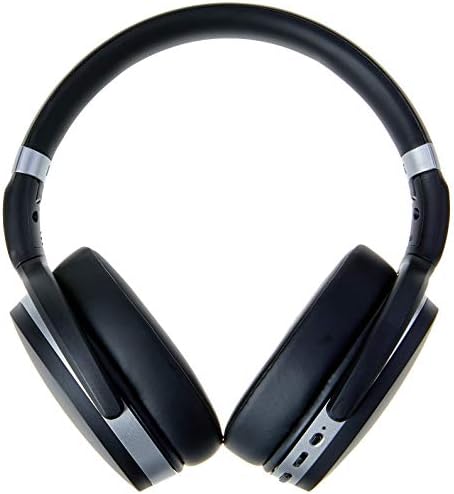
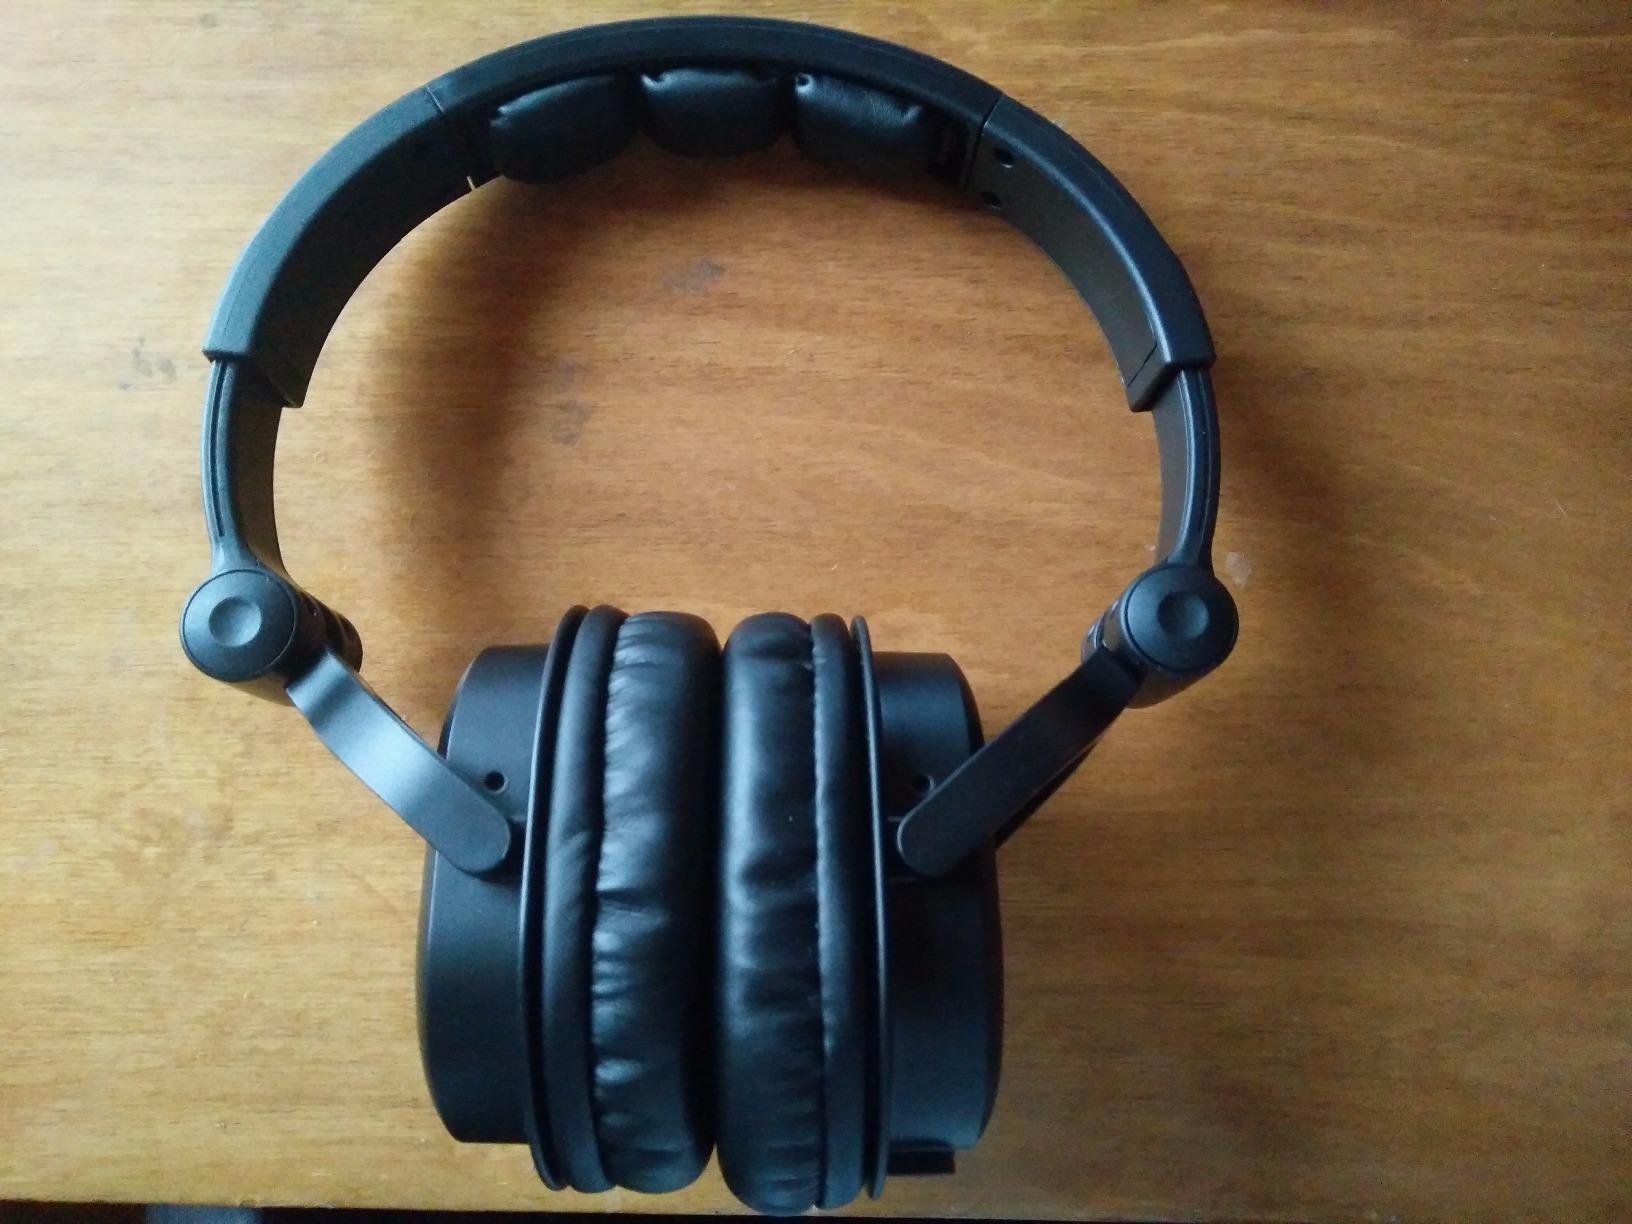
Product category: headphones
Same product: no